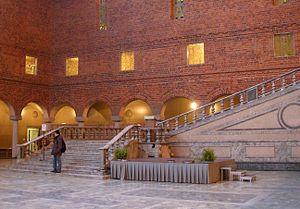
Le marbre vert de Suède ou simplement vert de Suède ou vert suédois, est un marbre extrait de carrières de la région du Kolmården, dans le nord-est de la province d'Östergötland en Suède. Il est à grain fin, avec une teneur importante en silicates dont en particulier la serpentine, qui lui donne ses teintes variant du vert olive léger à des tons très foncés.
Le Hall bleu est la salle principale de l’hôtel de ville de Stockholm, mieux connue comme salle de banquet pour le banquet annuel du prix Nobel. Elle est également utilisée pour des visites officielles, des bals d’étudiants, des jubilés et autres grands événements.